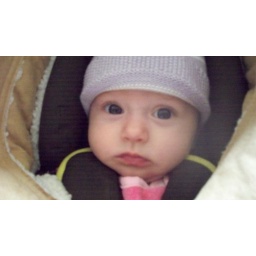
cozy in my car seat